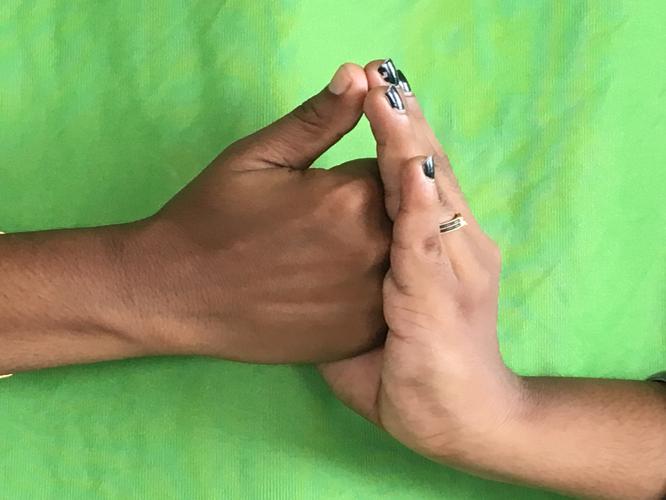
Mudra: Shanka
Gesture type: double_hand